Question: Please indicate a possible affordance area of the drink_with_bottle that can be used for holding
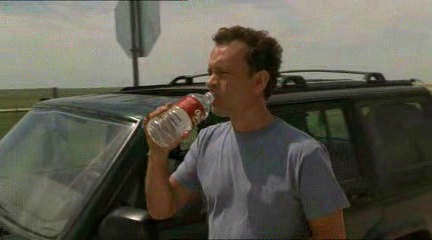
Answer: [145.5, 88, 213.5, 147]